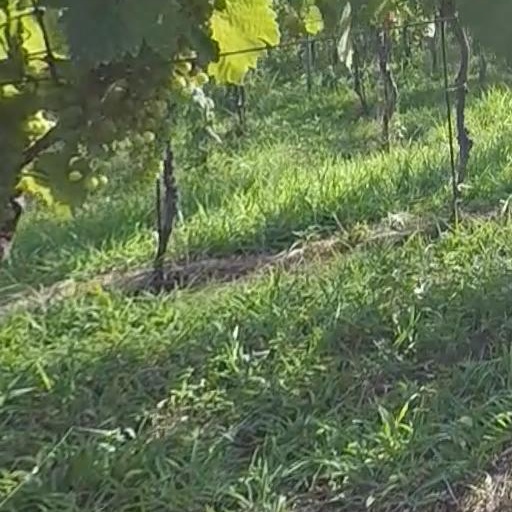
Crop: grape